Rory Hale

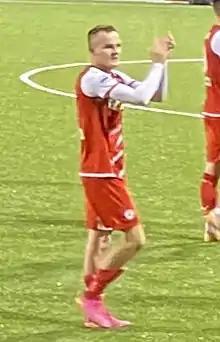

Rory Hale (born 27 November 1996) is an Irish footballer who plays for Cliftonville in the NIFL Premiership.